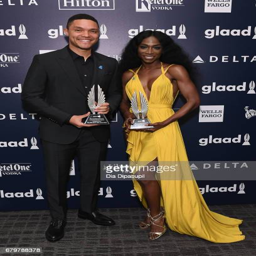
comedian and person pose at awards